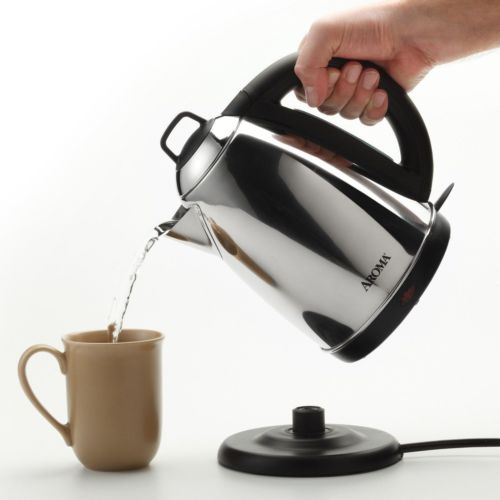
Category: kettle